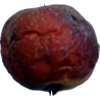
Label: apples